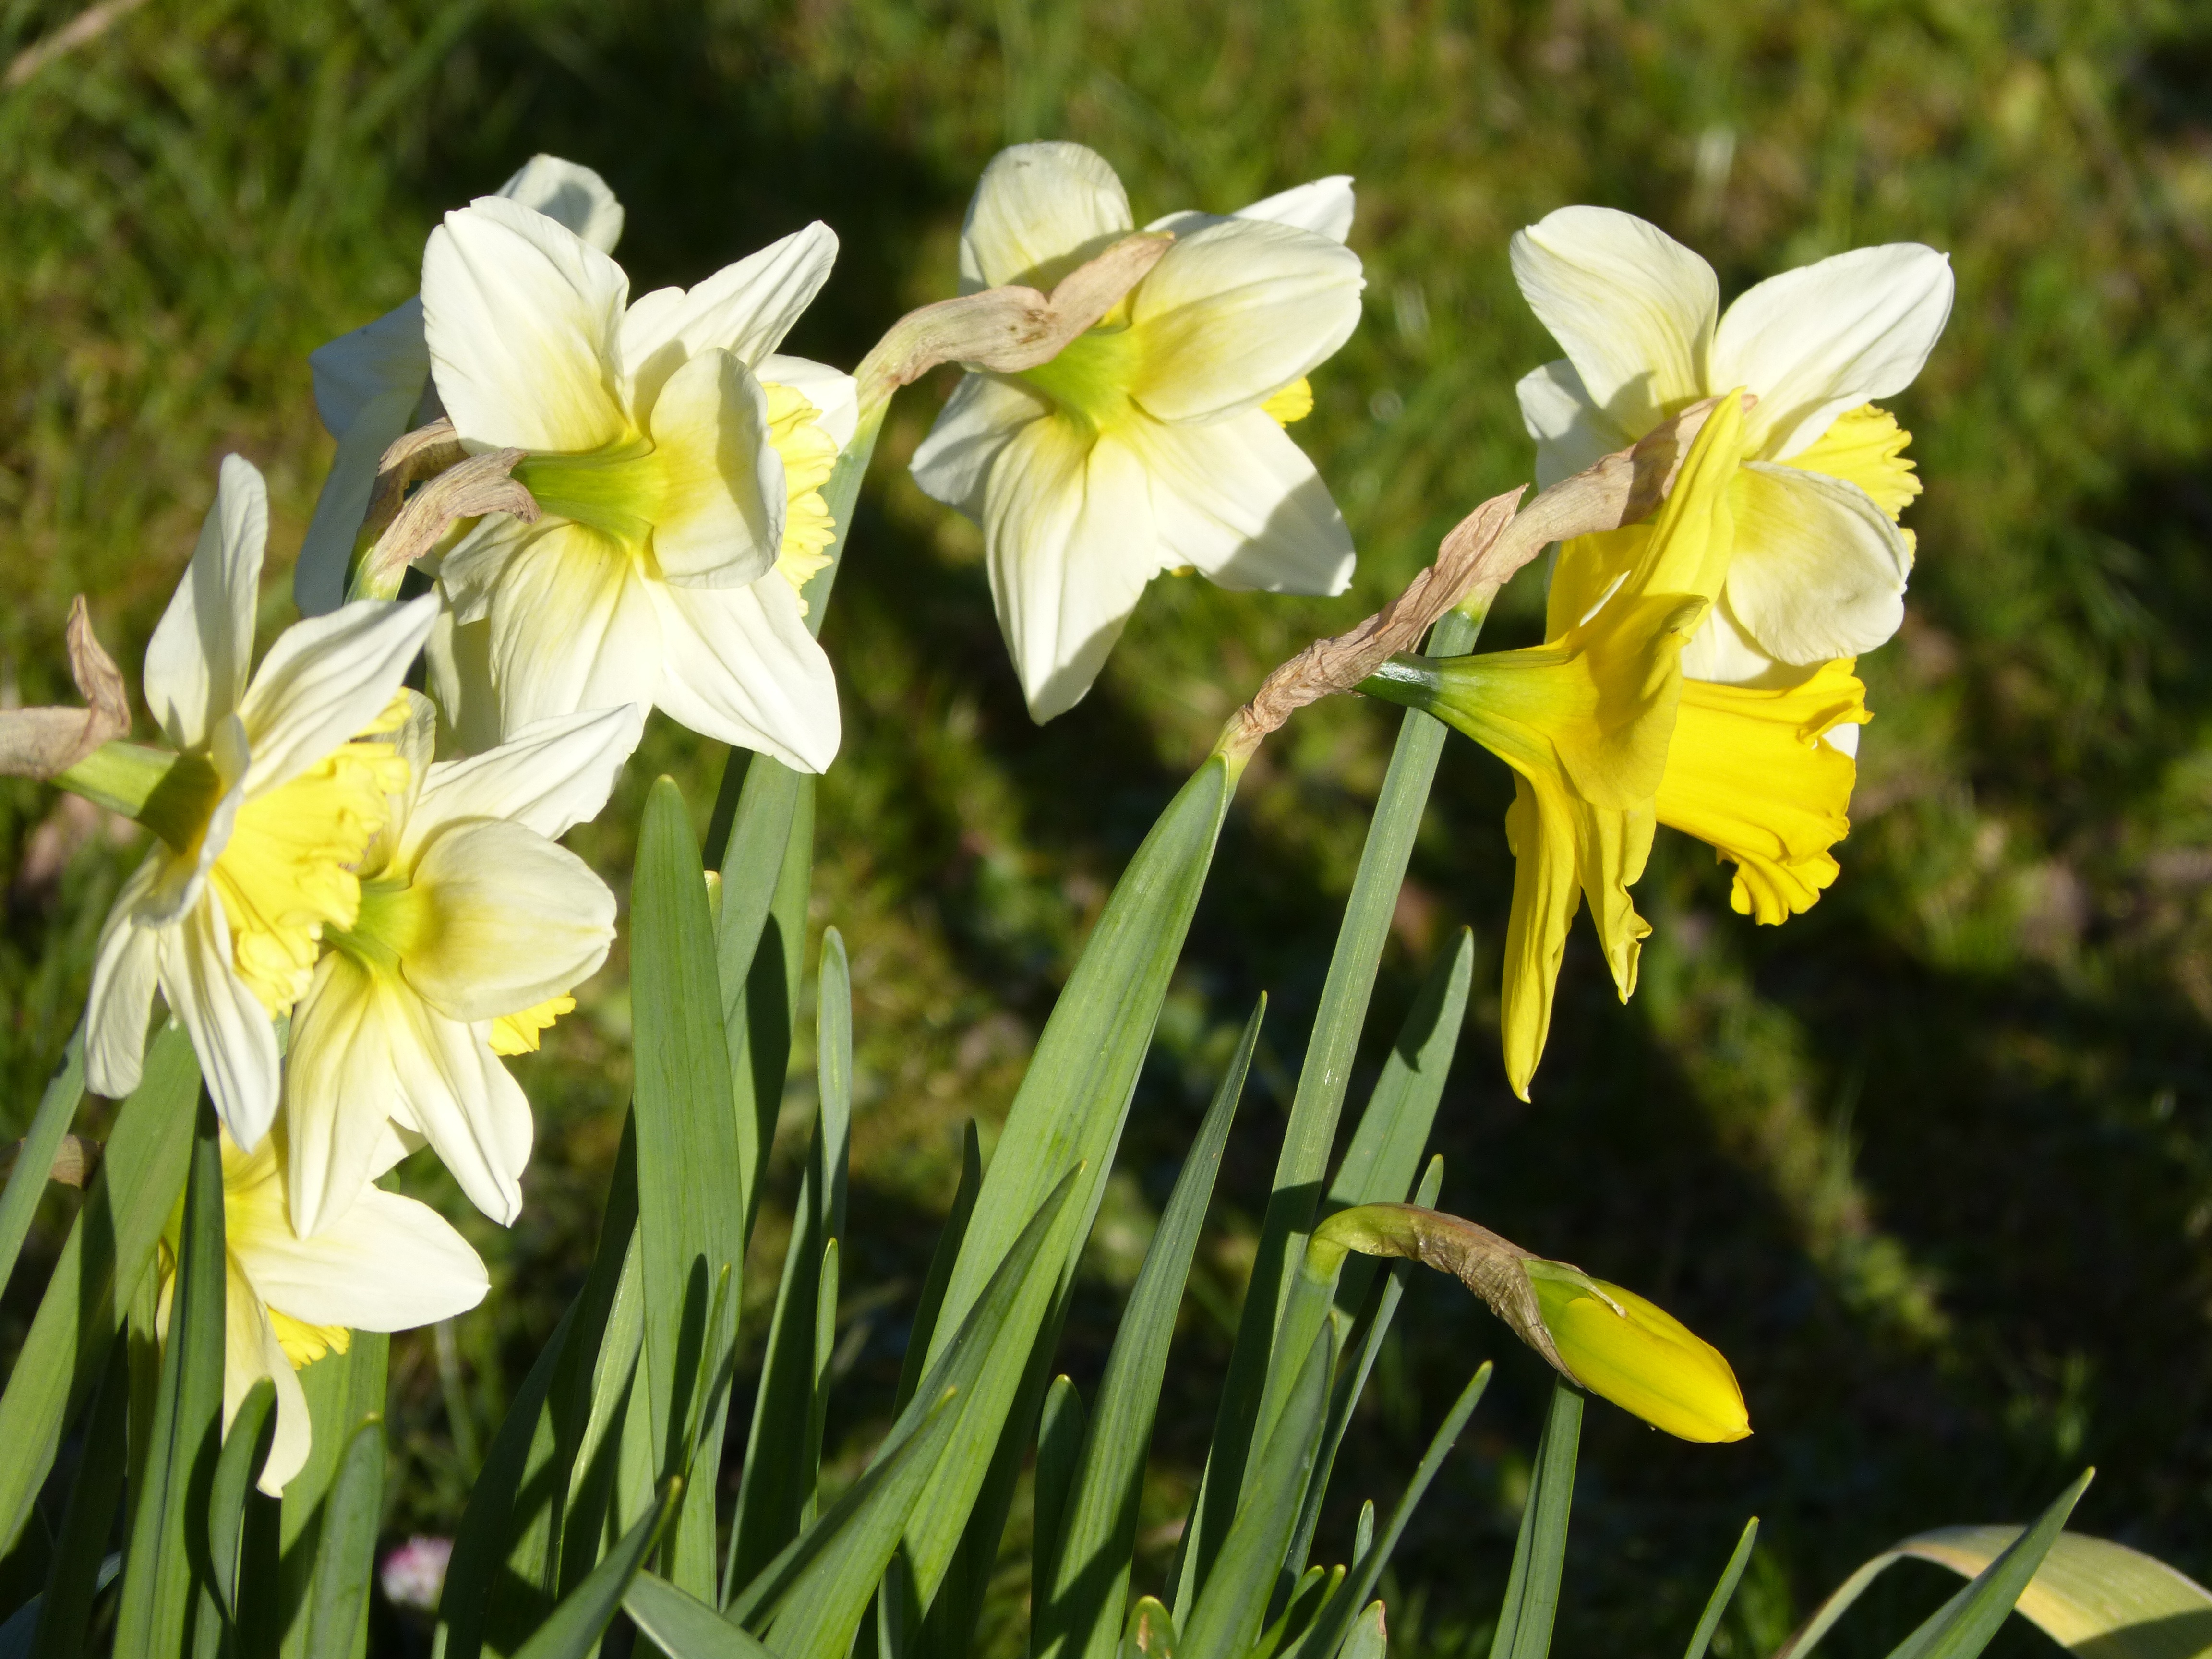
nature, blossom, plant, white, flower, bloom, spring, botany, yellow, daffodil, flora, iris, narcissus, flowering plant, narcissus pseudonarcissus, land plant, iris family, fawn lily